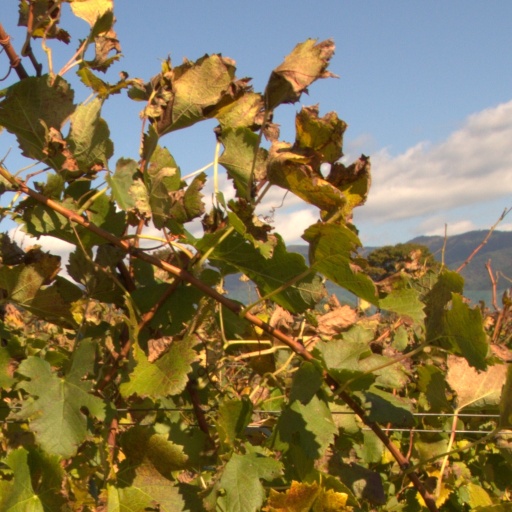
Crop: grape